Jai Akash

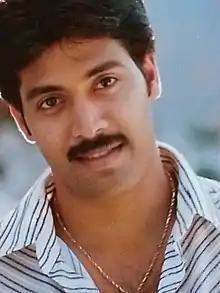
Jai Akash

Jai Akash, also known as Akash, is an Indian actor, who acted in Tamil, Telugu and Kannada films. He is famously known for the film "Anandam" (2001).